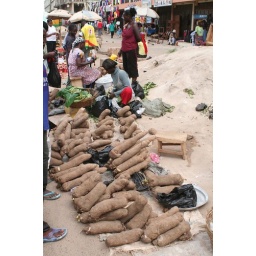
Selling yams in the street market in Kumasi